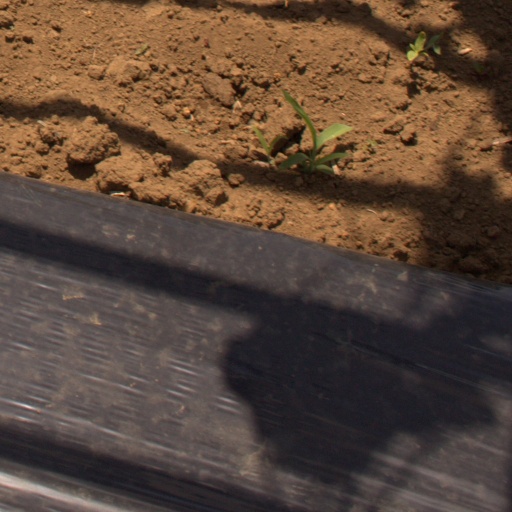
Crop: Jerusalem artichoke